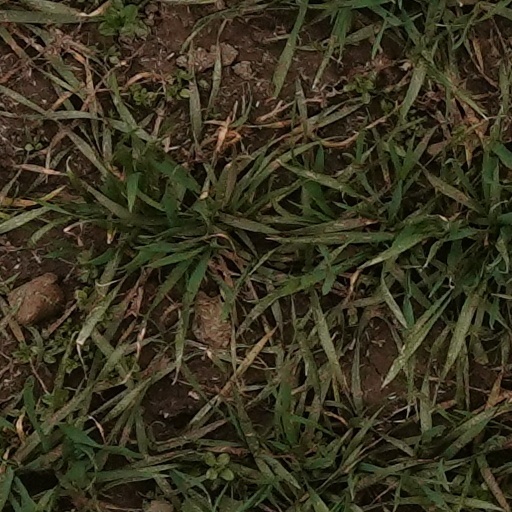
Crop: wheat